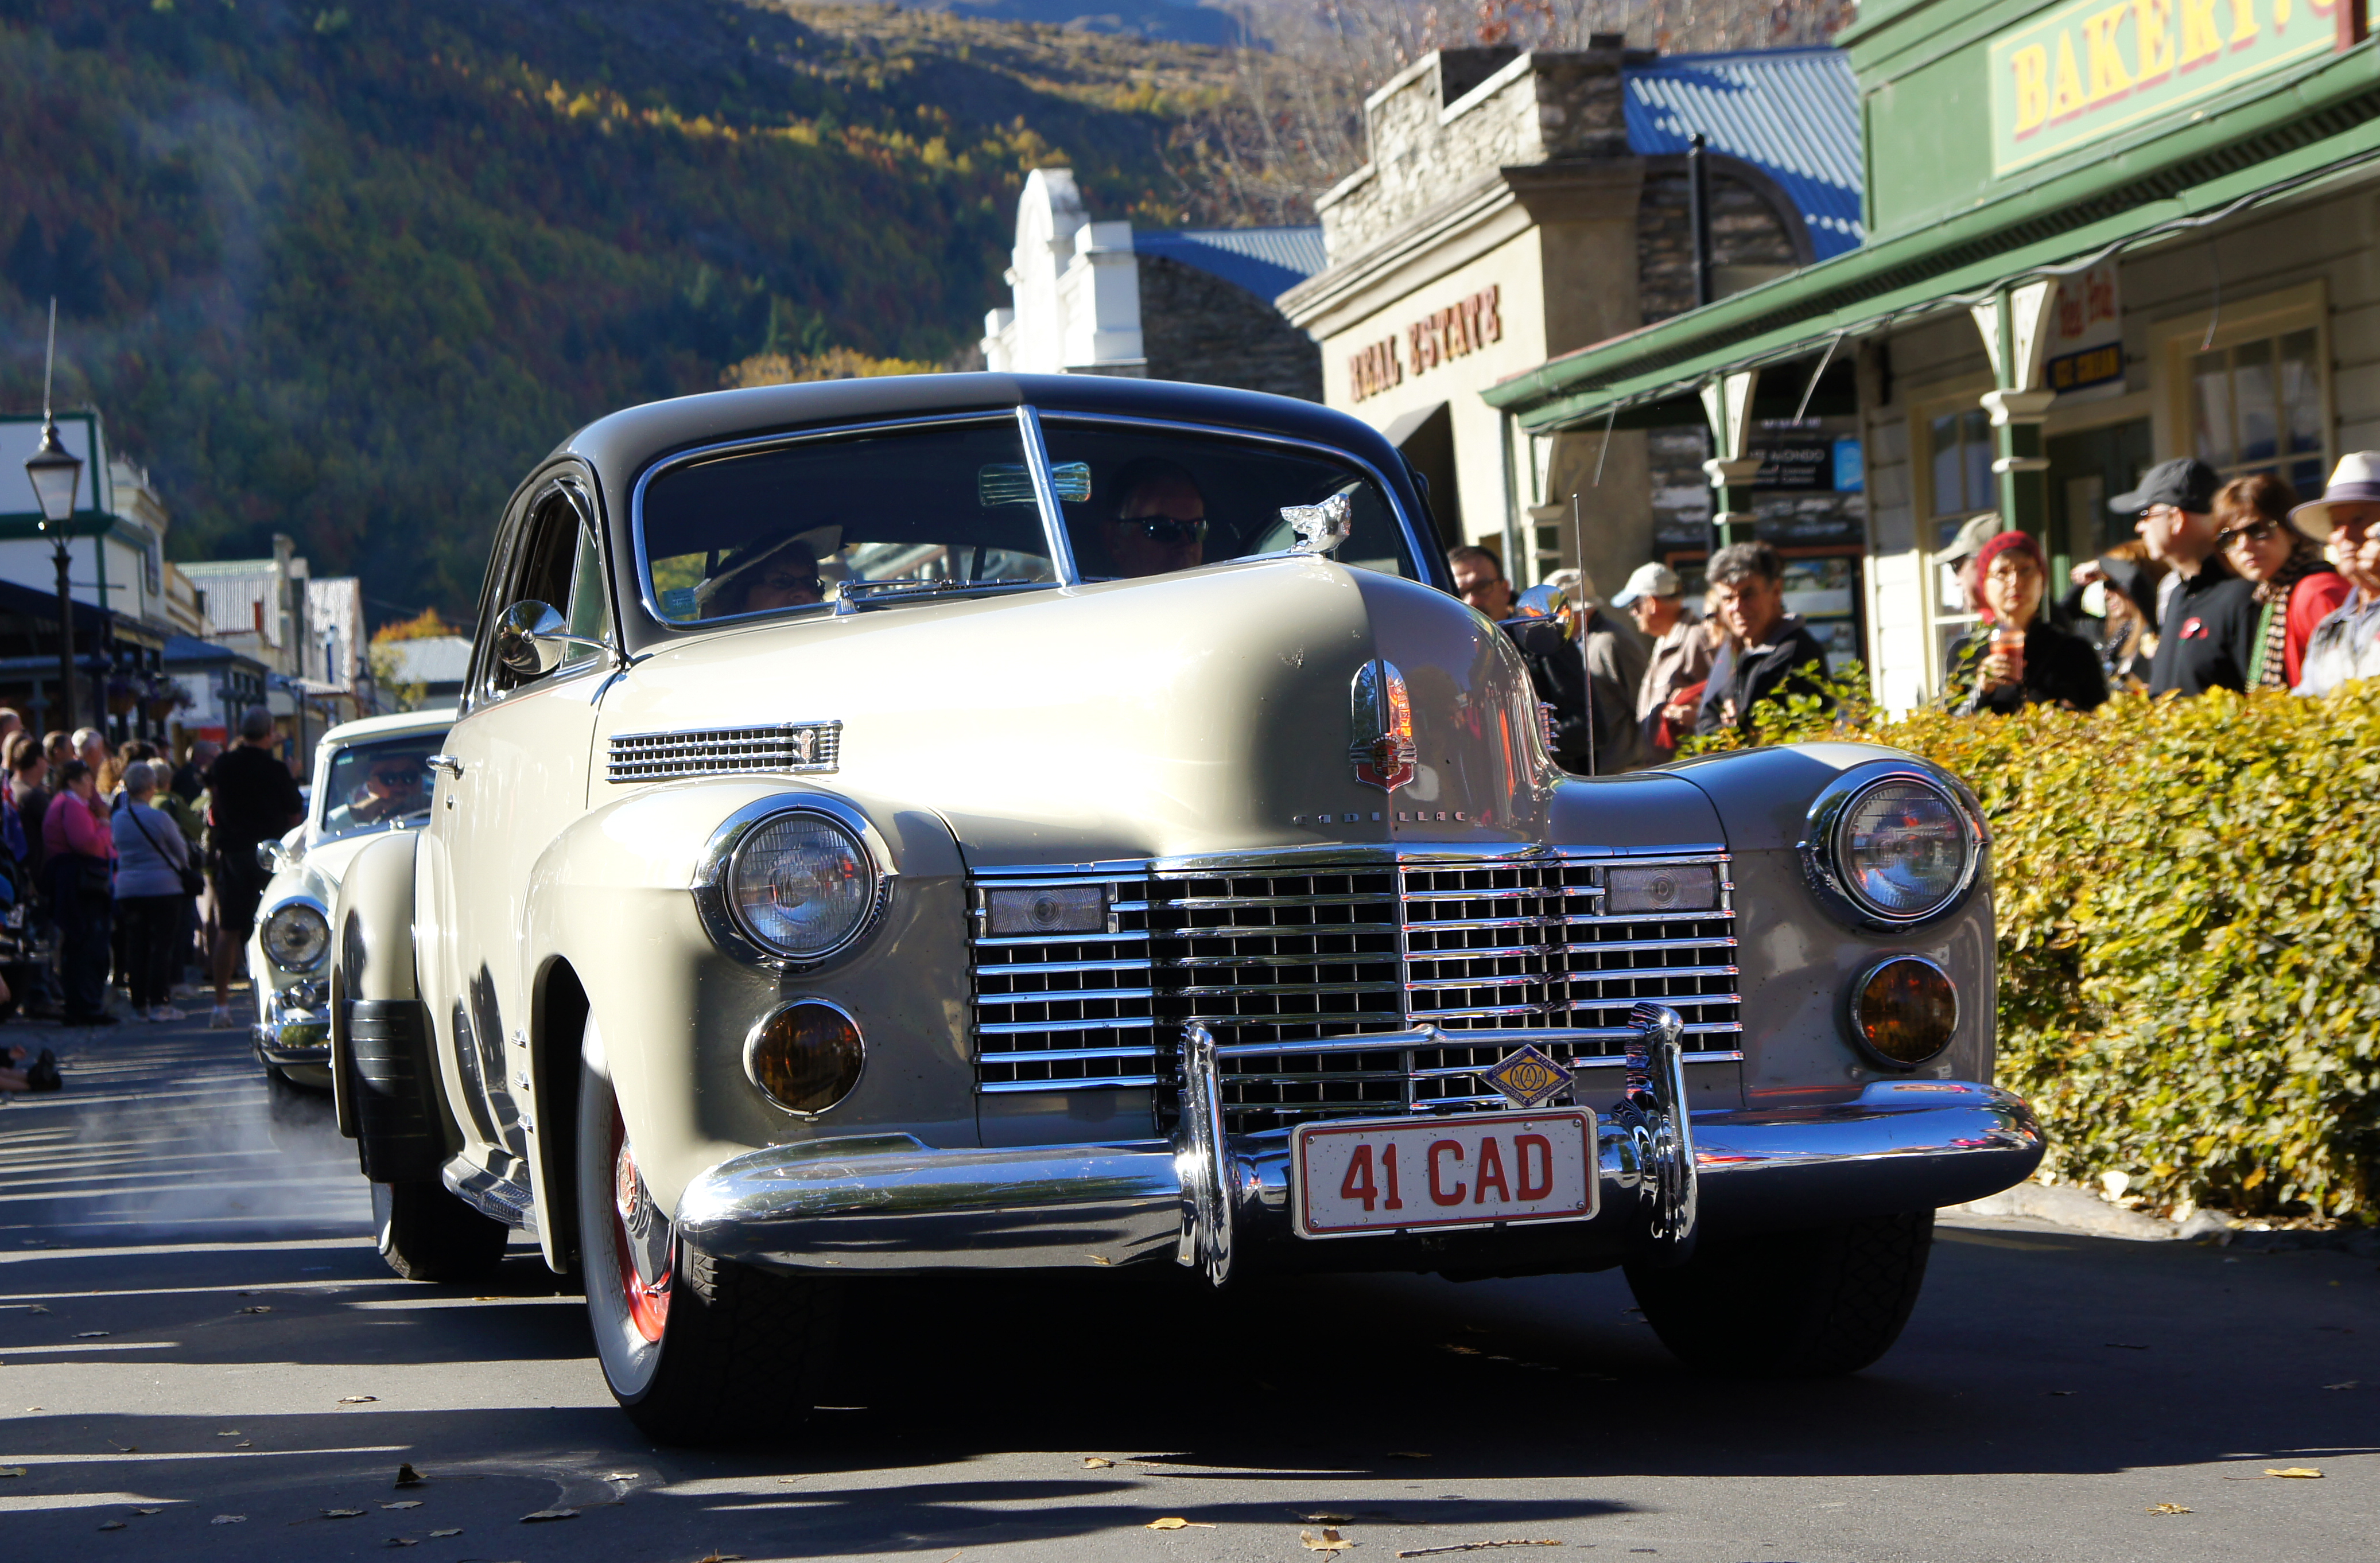
car, vehicle, motor vehicle, vintage car, sedan, oldcars, classic, carshow, arrowtown, 1941cadillac, classiccars, vintagecars, autoshows, carparade, restoredcars, vintangecarclubs, antique car, hot rod, auto show, land vehicle, automobile make, automotive design, luxury vehicle, mid size car, custom car